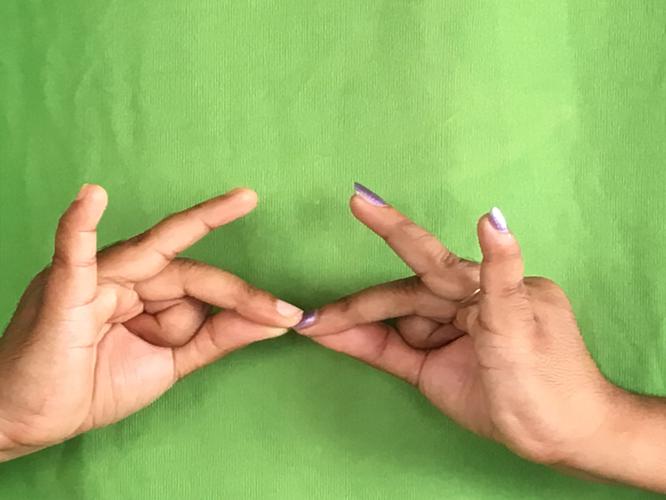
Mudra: Sakata
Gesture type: double_hand